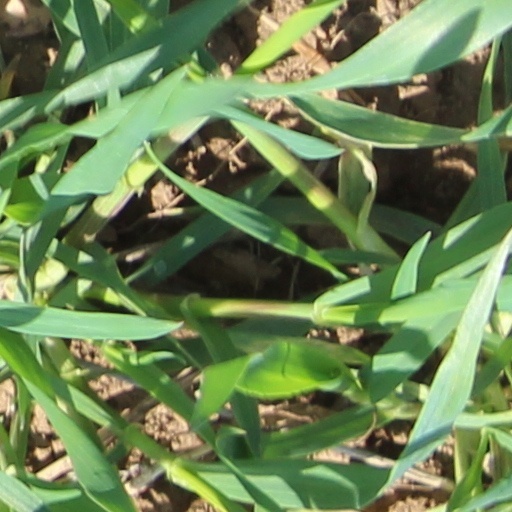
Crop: wheat